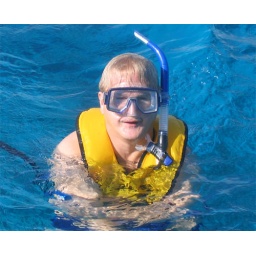
BillP in the clear blue waters of Grand Turk